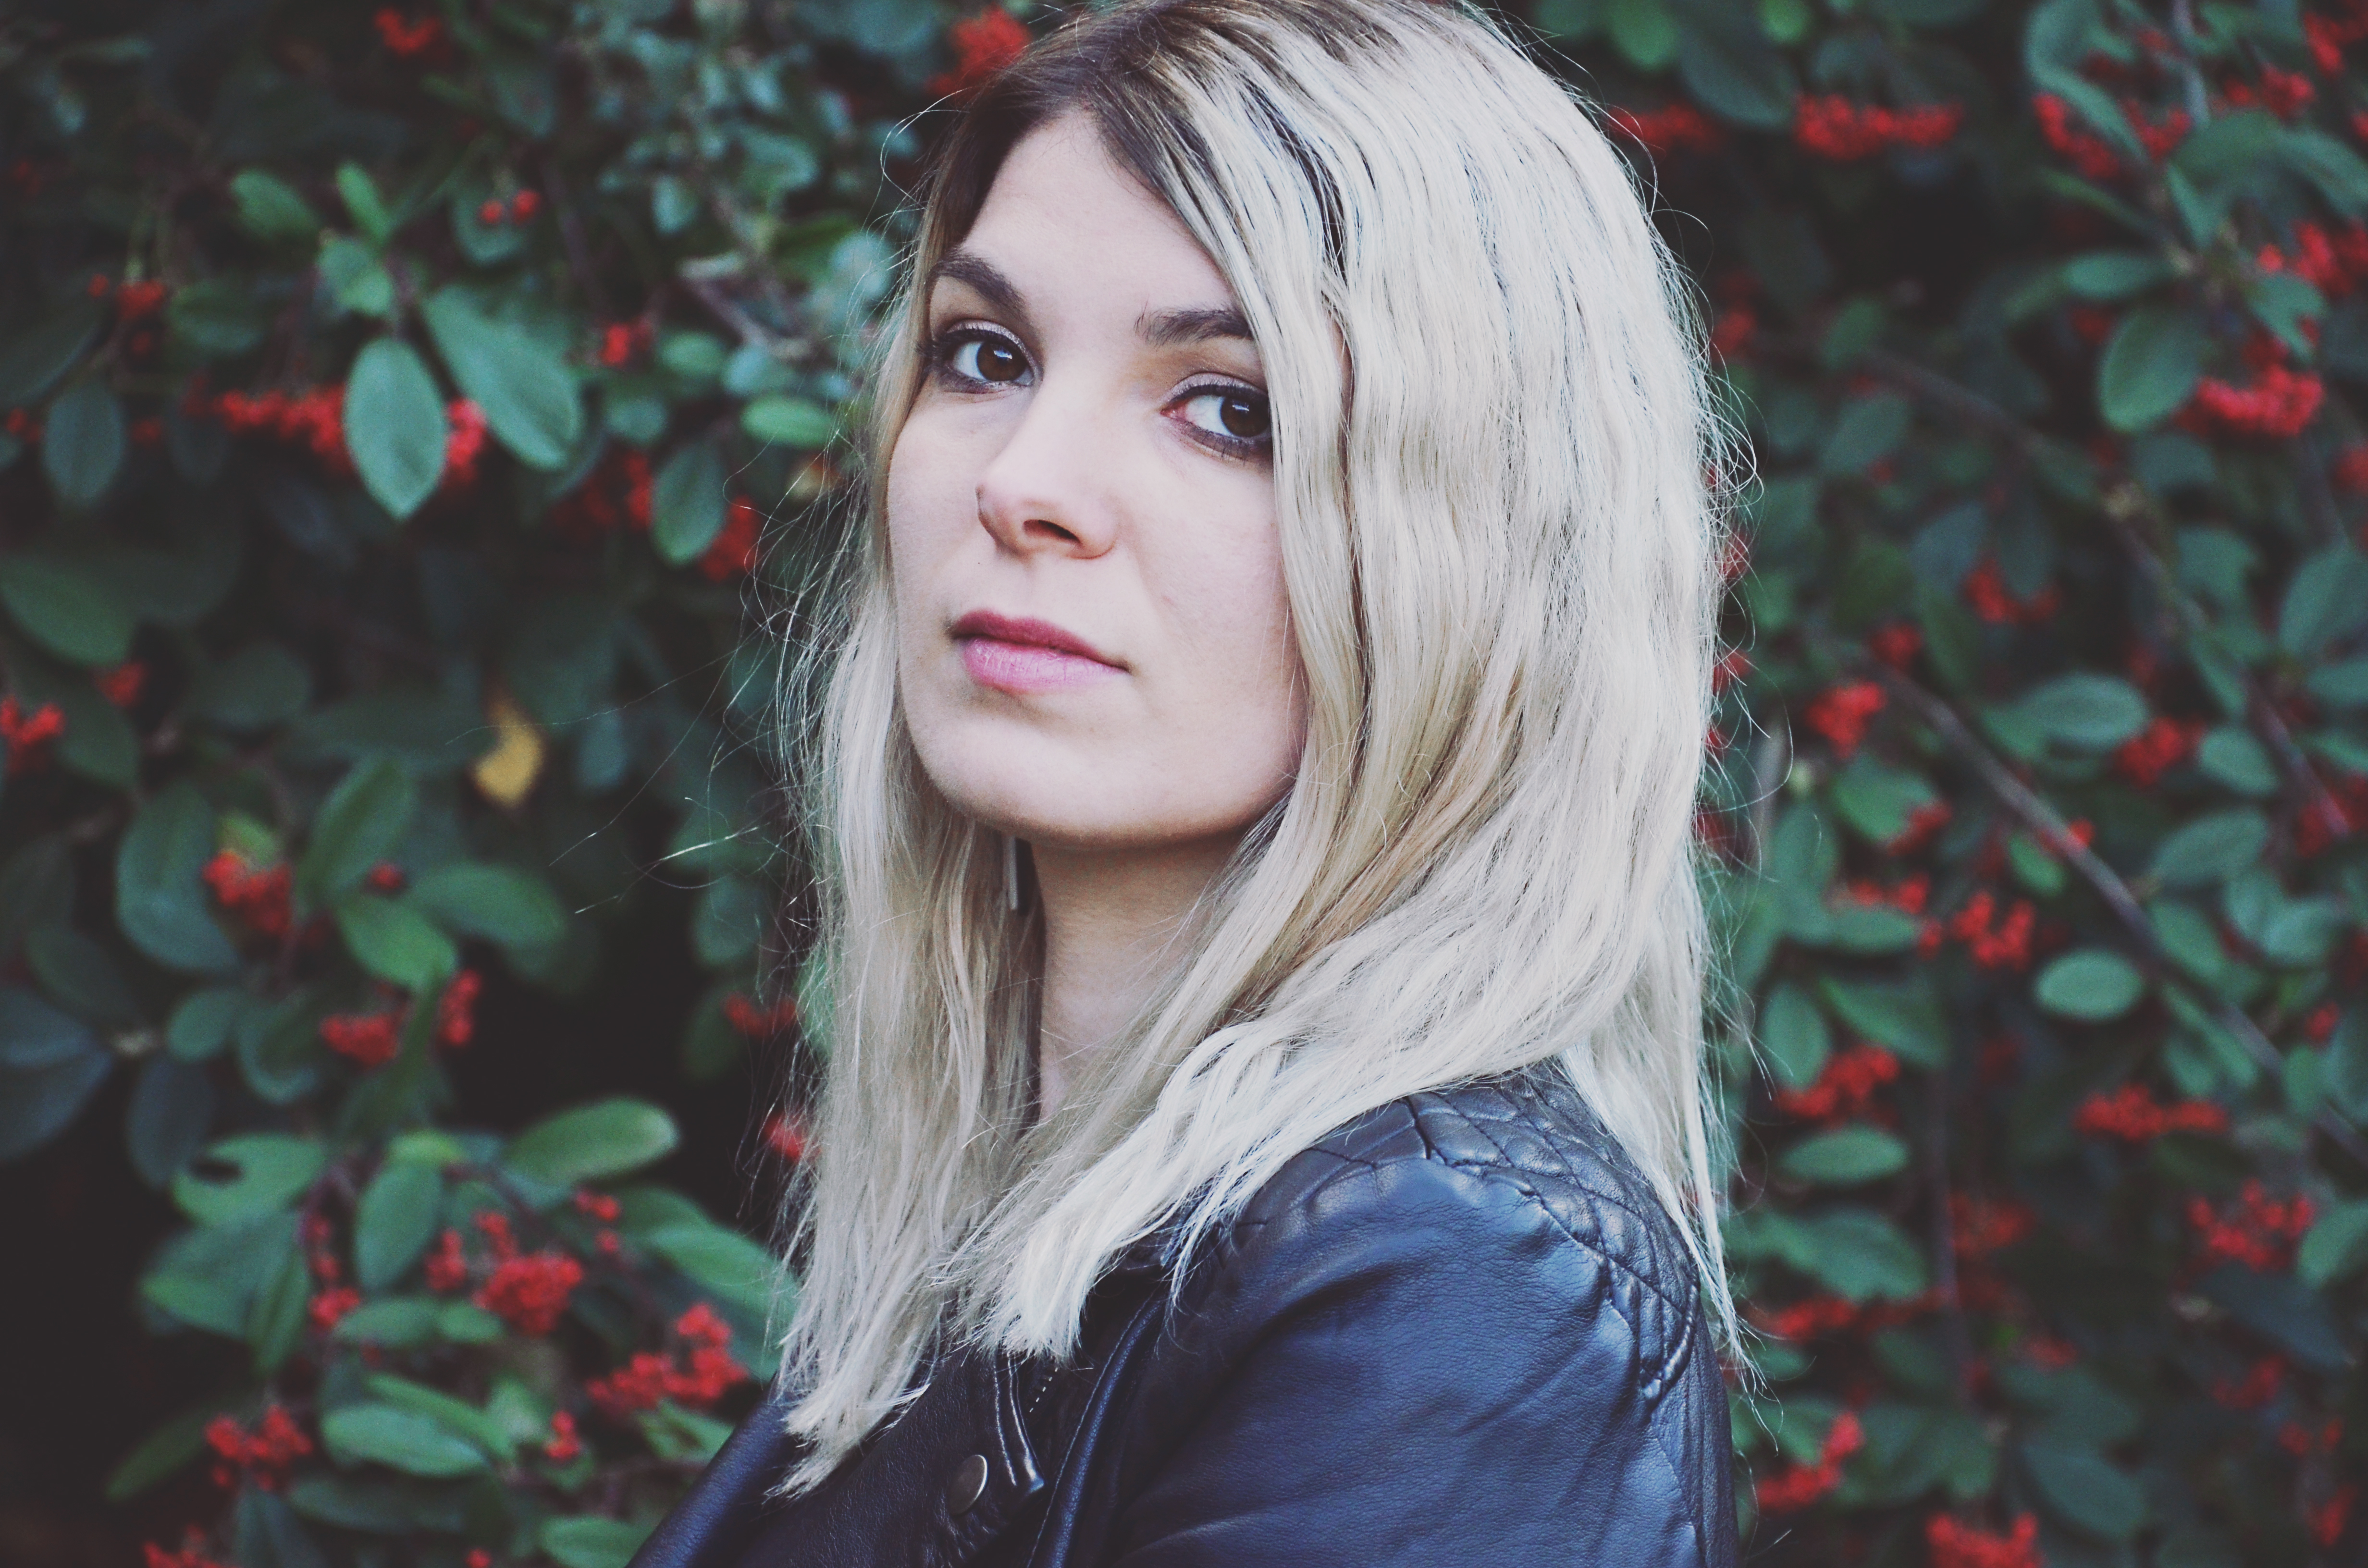
person, girl, woman, hair, photography, female, portrait, model, spring, red, color, fashion, lady, blonde, facial expression, hairstyle, smile, caucasian, eye, beauty, blond, photo shoot, brown hair, portrait photography